2011 Polish parliamentary election

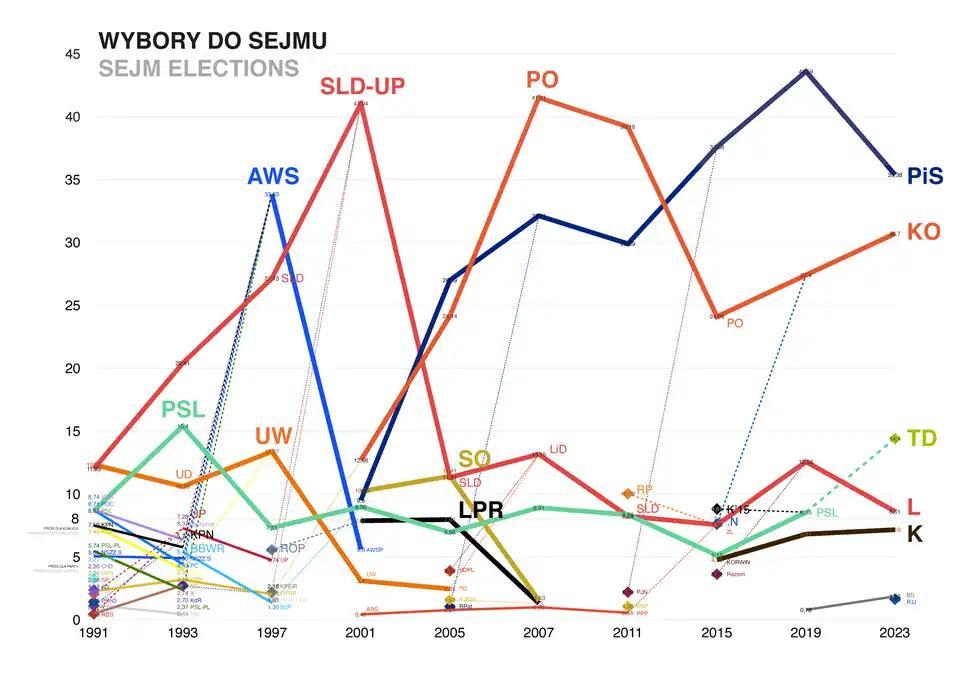
"Sejm" election result

With all votes counted, voter turnout was 48.92%. In the Sejm, Poznań recorded the highest turnout of 60.2% and Elbląg recorded the lowest turnout with 41.24%. The valid votes were 95.48% of the ballots. In the Senate, voter turnout was 48.92% with one of Warszawa I's seats recording the highest turnout of 73.61% and Opole recording the lowest turnout with 38.1%. The valid votes were 96.57% of the ballots.